France national rugby union team

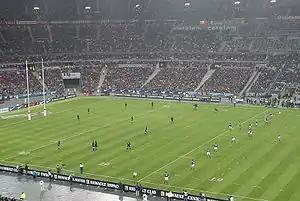
France hosting the All Blacks at the Stade de France located in Saint-Denis, near Paris

Historically, France played internationals at venues such as the Parc des Princes and the Stade Olympique de Colombes, both in Paris. The Stade Olympique de Colombes was the main venue for the 1924 Summer Olympics, where rugby was a sport.